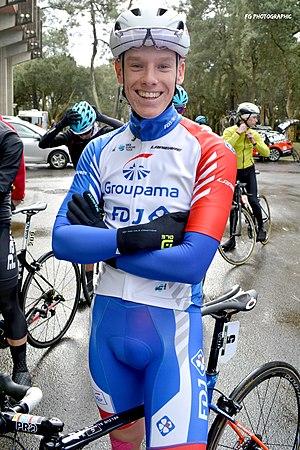
Jake STEWART - Essor Basque 2019
Jake Stewart, né le 2 octobre 1999 à Coventry, est un coureur cycliste britannique, évoluant à la fois sur route et sur piste. Il est membre de l'équipe continentale Groupama-FDJ.